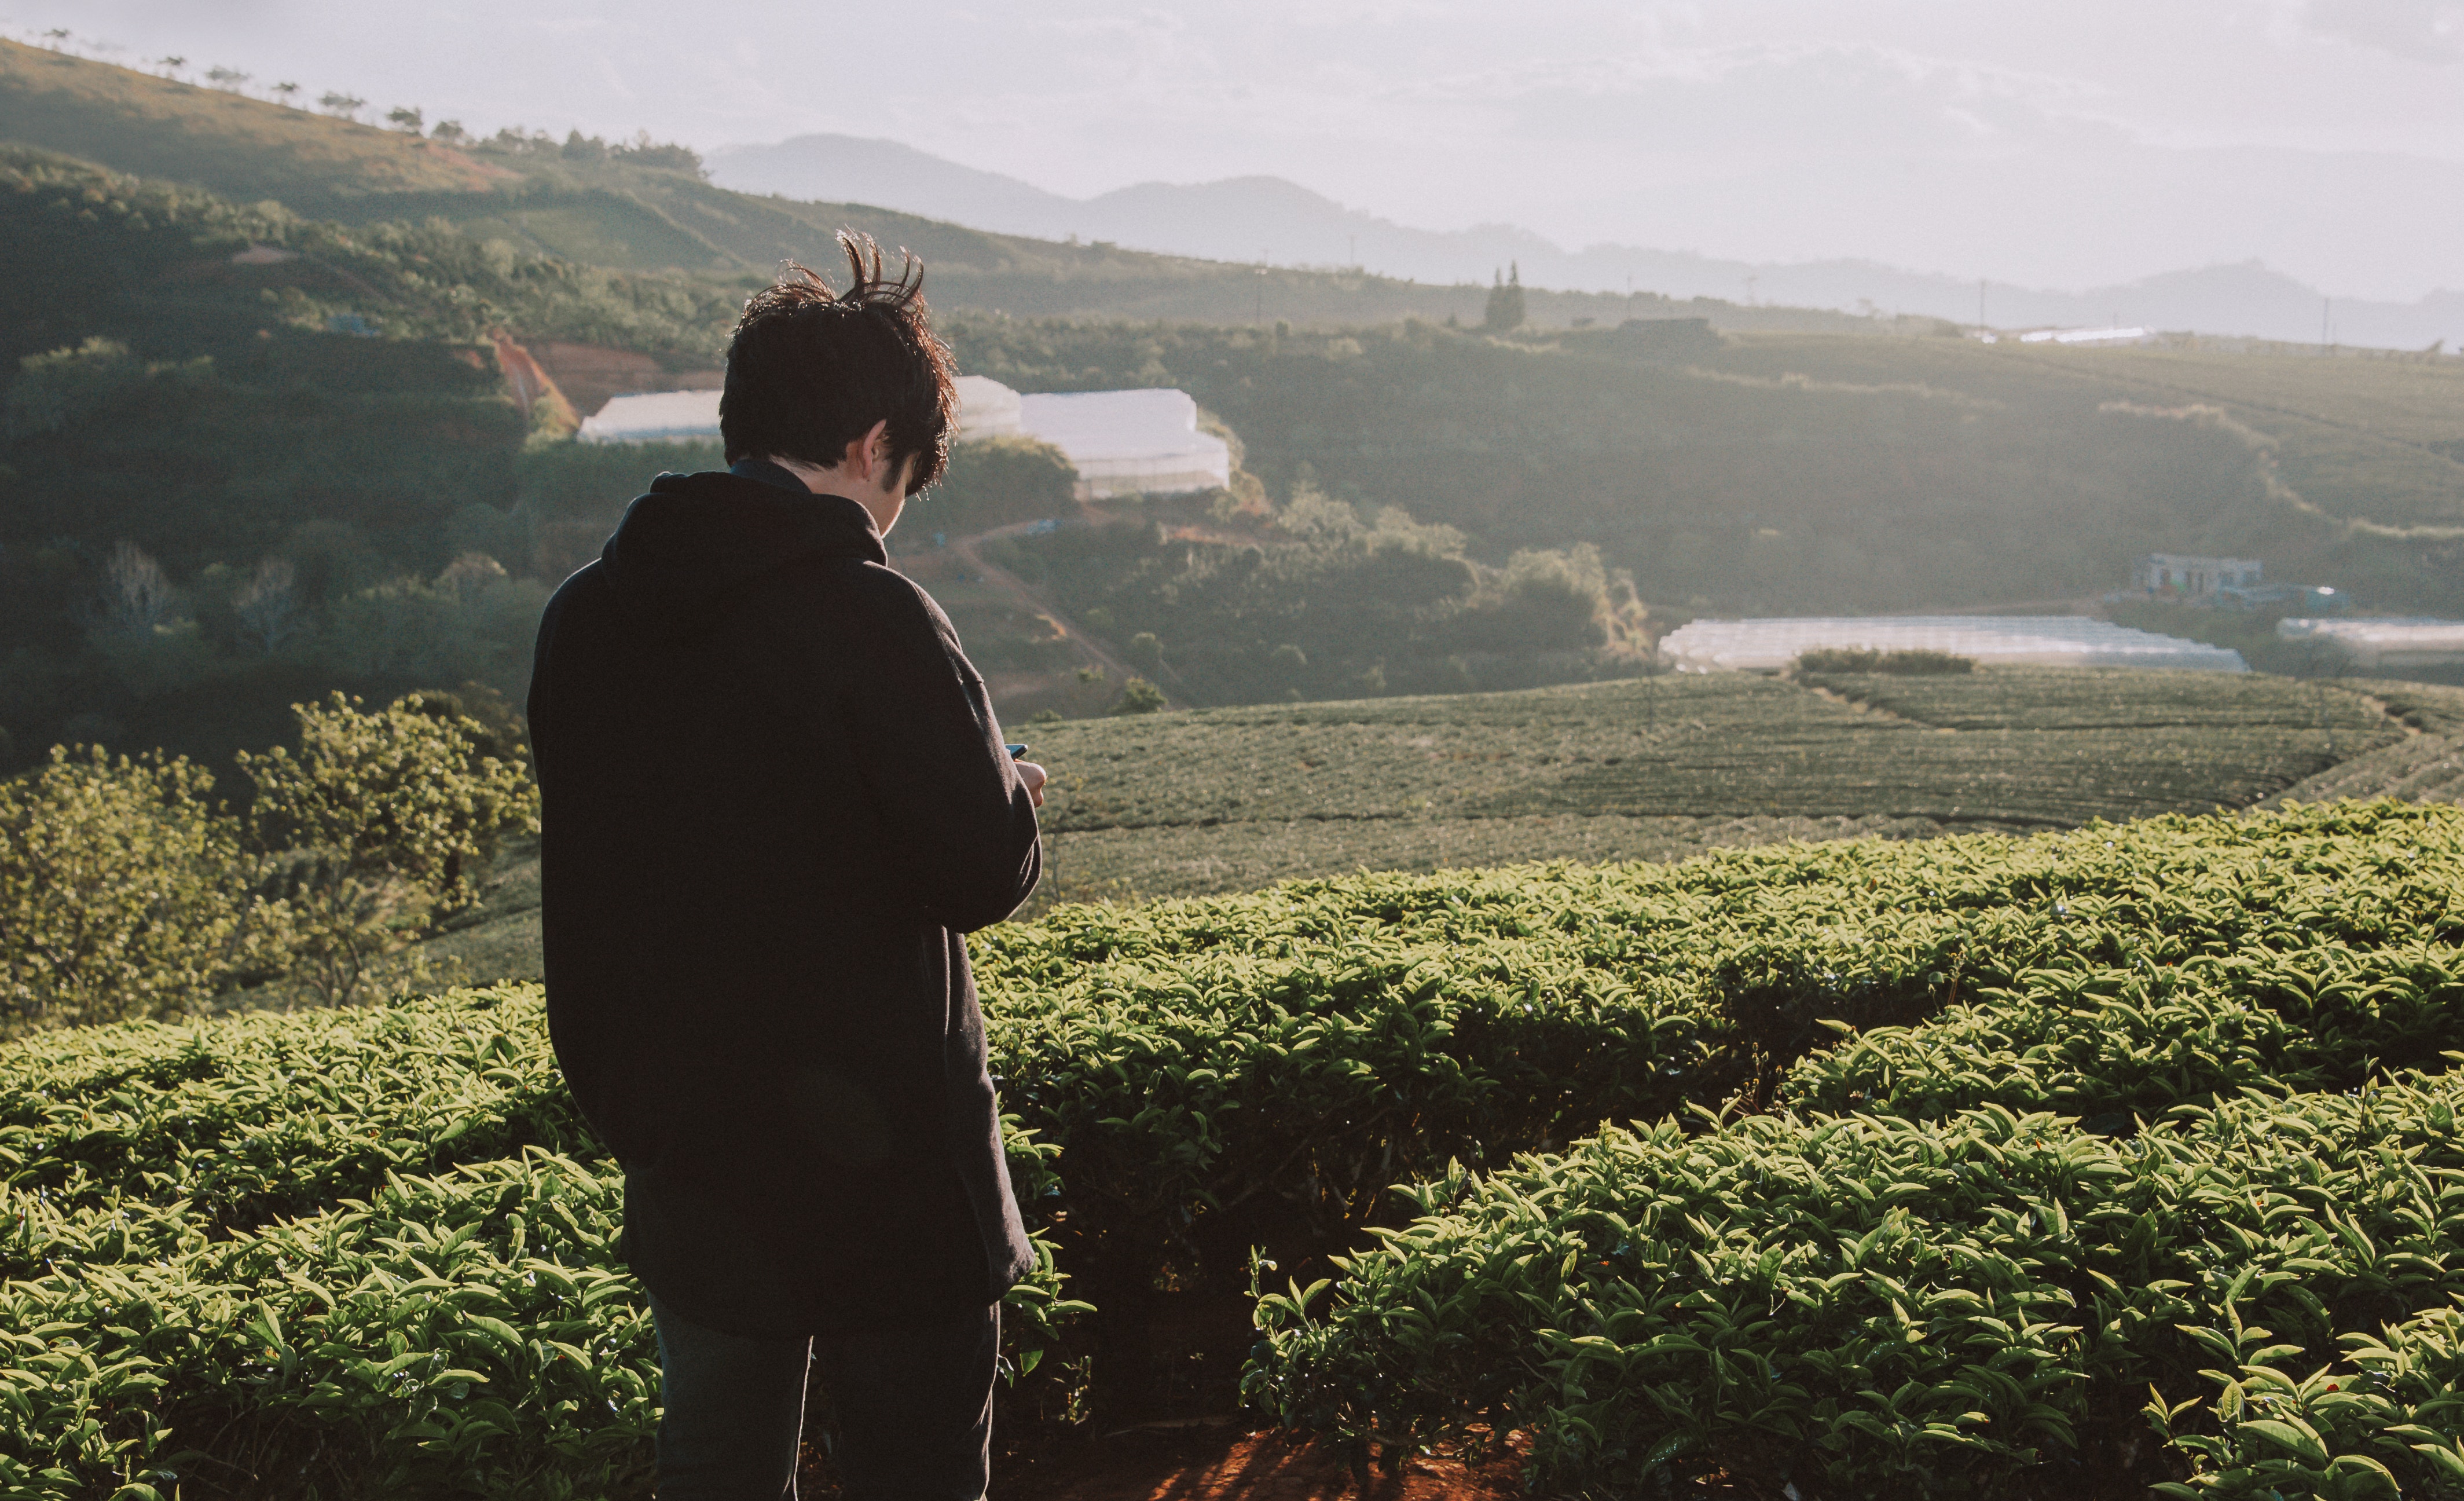
sky, highland, hill, hill station, cloud, mountain, landscape, rural area, terrain, tourism, grassland, plant, photography, horizon, vacation, wildflower, travel, valley